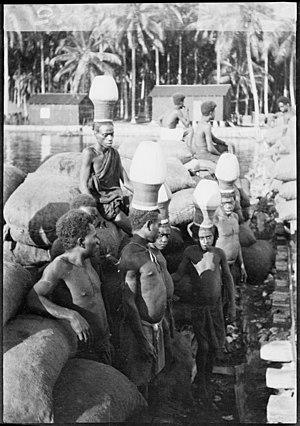
Le drapeau de Bougainville est le drapeau de la région autonome de Bougainville, province spéciale de Papouasie-Nouvelle-Guinée.
L'emblème de Bougainville peut être considéré comme les armoiries de la région autonome de Bougainville, province spéciale de Papouasie-Nouvelle-Guinée.
Une upe, aussi appelée upi, est une coiffe traditionnelle portée par les adolescents mâles lors d'un rite de passage à l'âge adulte pratiqué dans la province autonome de Bougainville, en Papouasie-Nouvelle-Guinée. Faite de paille tressée, elle figure symboliquement sur le drapeau de Bougainville depuis la création de celui-ci en 1975.